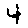
Label: 4